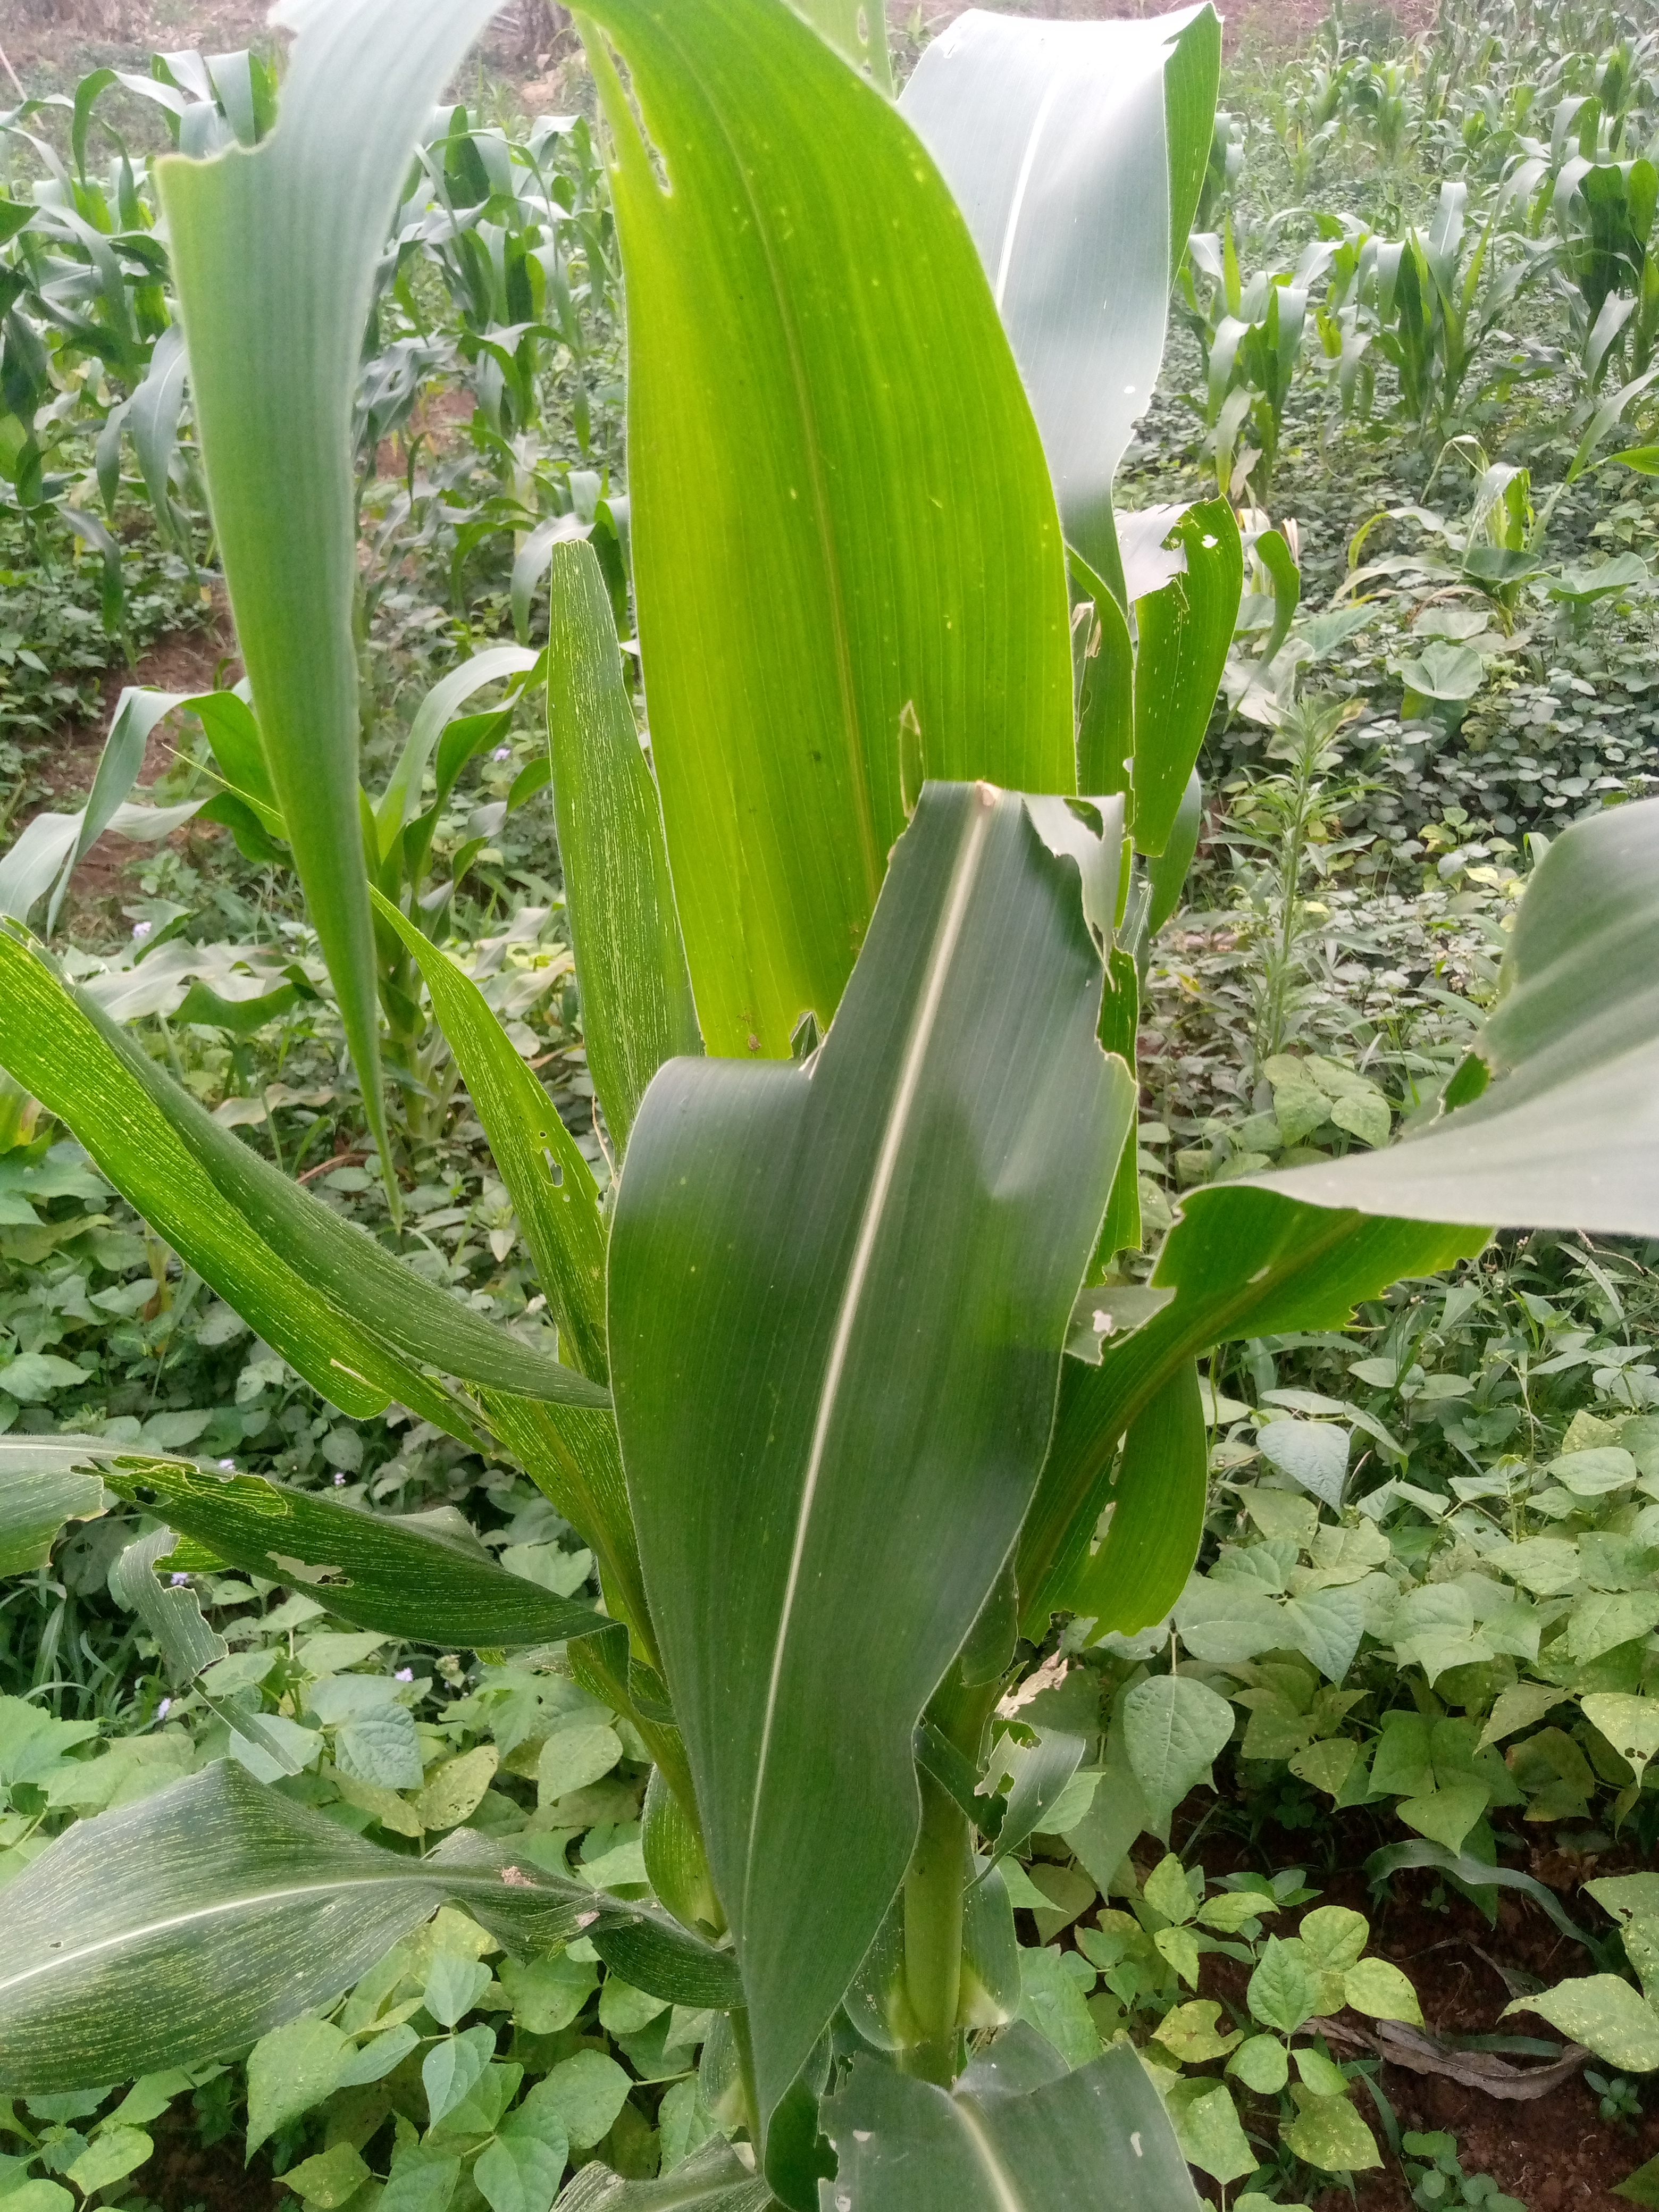
Label: spodoptera_frugiperda